The Water-Witch

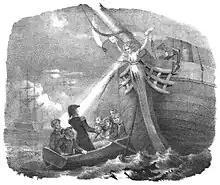
Illustration of an episode from "The Water Witch," from a musical composition inspired by the story

The Water-Witch is an 1830 novel by James Fenimore Cooper. Set in 17th-century New York and the surrounding sea, the novel depicts the abduction of a woman, Alida de Barbérie, by the pirate captain of the brigantine "Water-Witch", and the subsequent pursuit of that elusive ship by her suitor, Captain Ludlow.